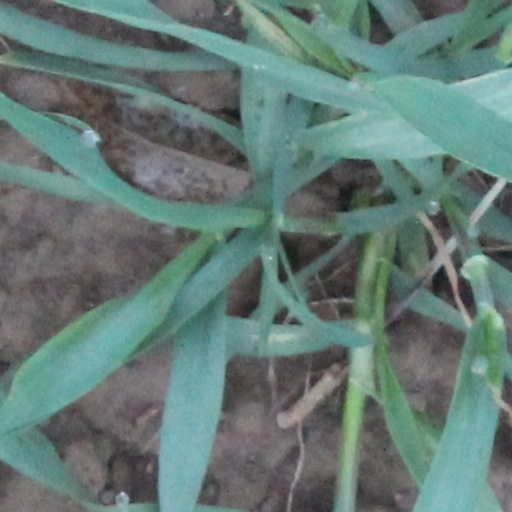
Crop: wheat